As Crazy as It Gets

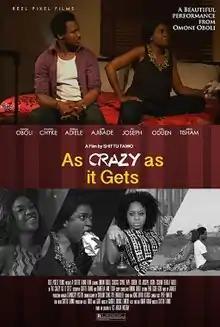
Film poster

As Crazy as it Gets is a 2015 Nigerian romantic comedy road film directed by Shittu Taiwo and starring Omoni Oboli and Chuks Chyke in lead roles.